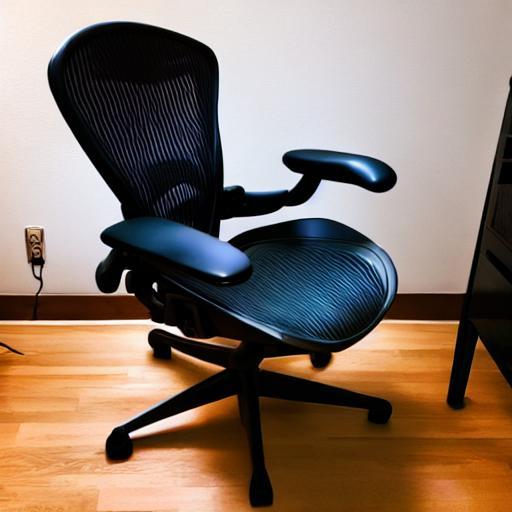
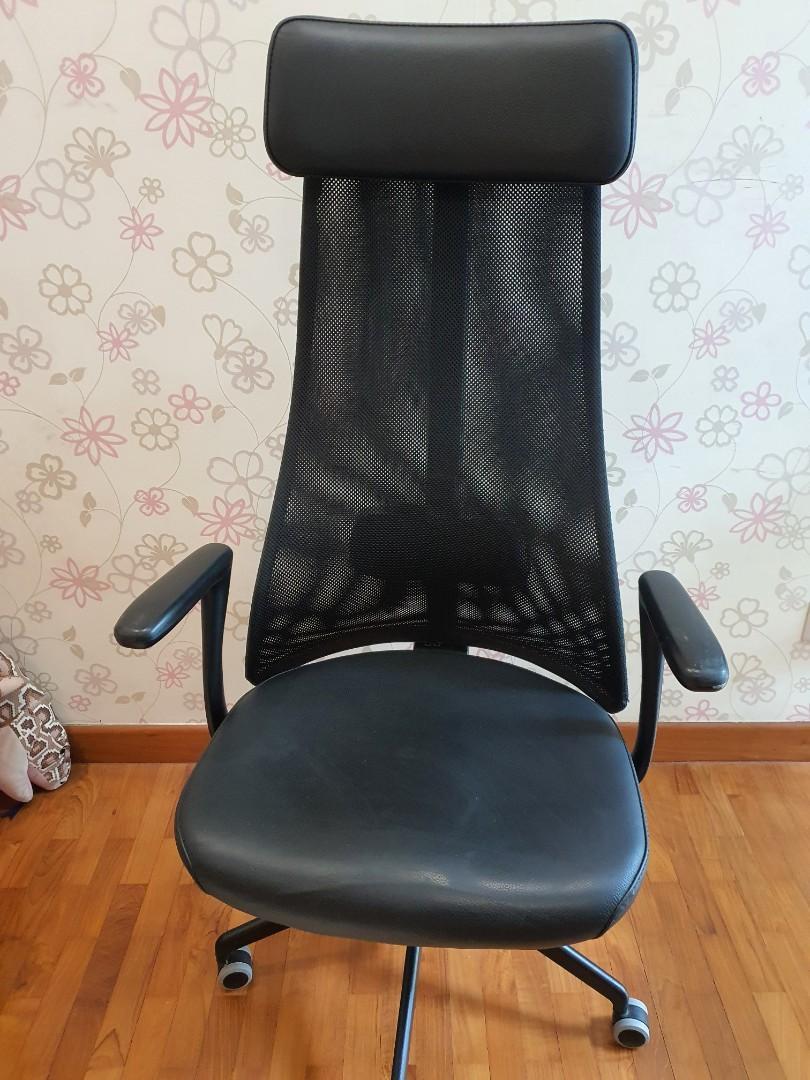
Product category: items_chair
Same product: no